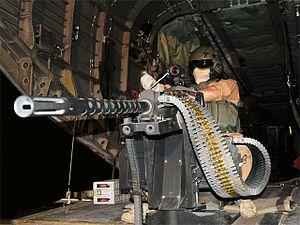
La Heer est la composante terrestre de la Bundeswehr allemande. Plus généralement, le substantif allemand « Heer » désigne l'armée de terre d'un pays.